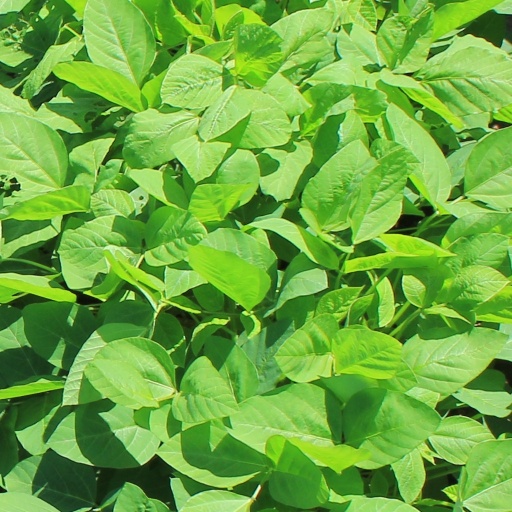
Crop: soybean